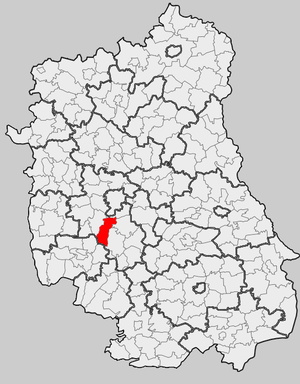
Strzyżewice est une gmina rurale du powiat de Lublin, dans la Voïvodie de Lublin, dans l'est de la Pologne.